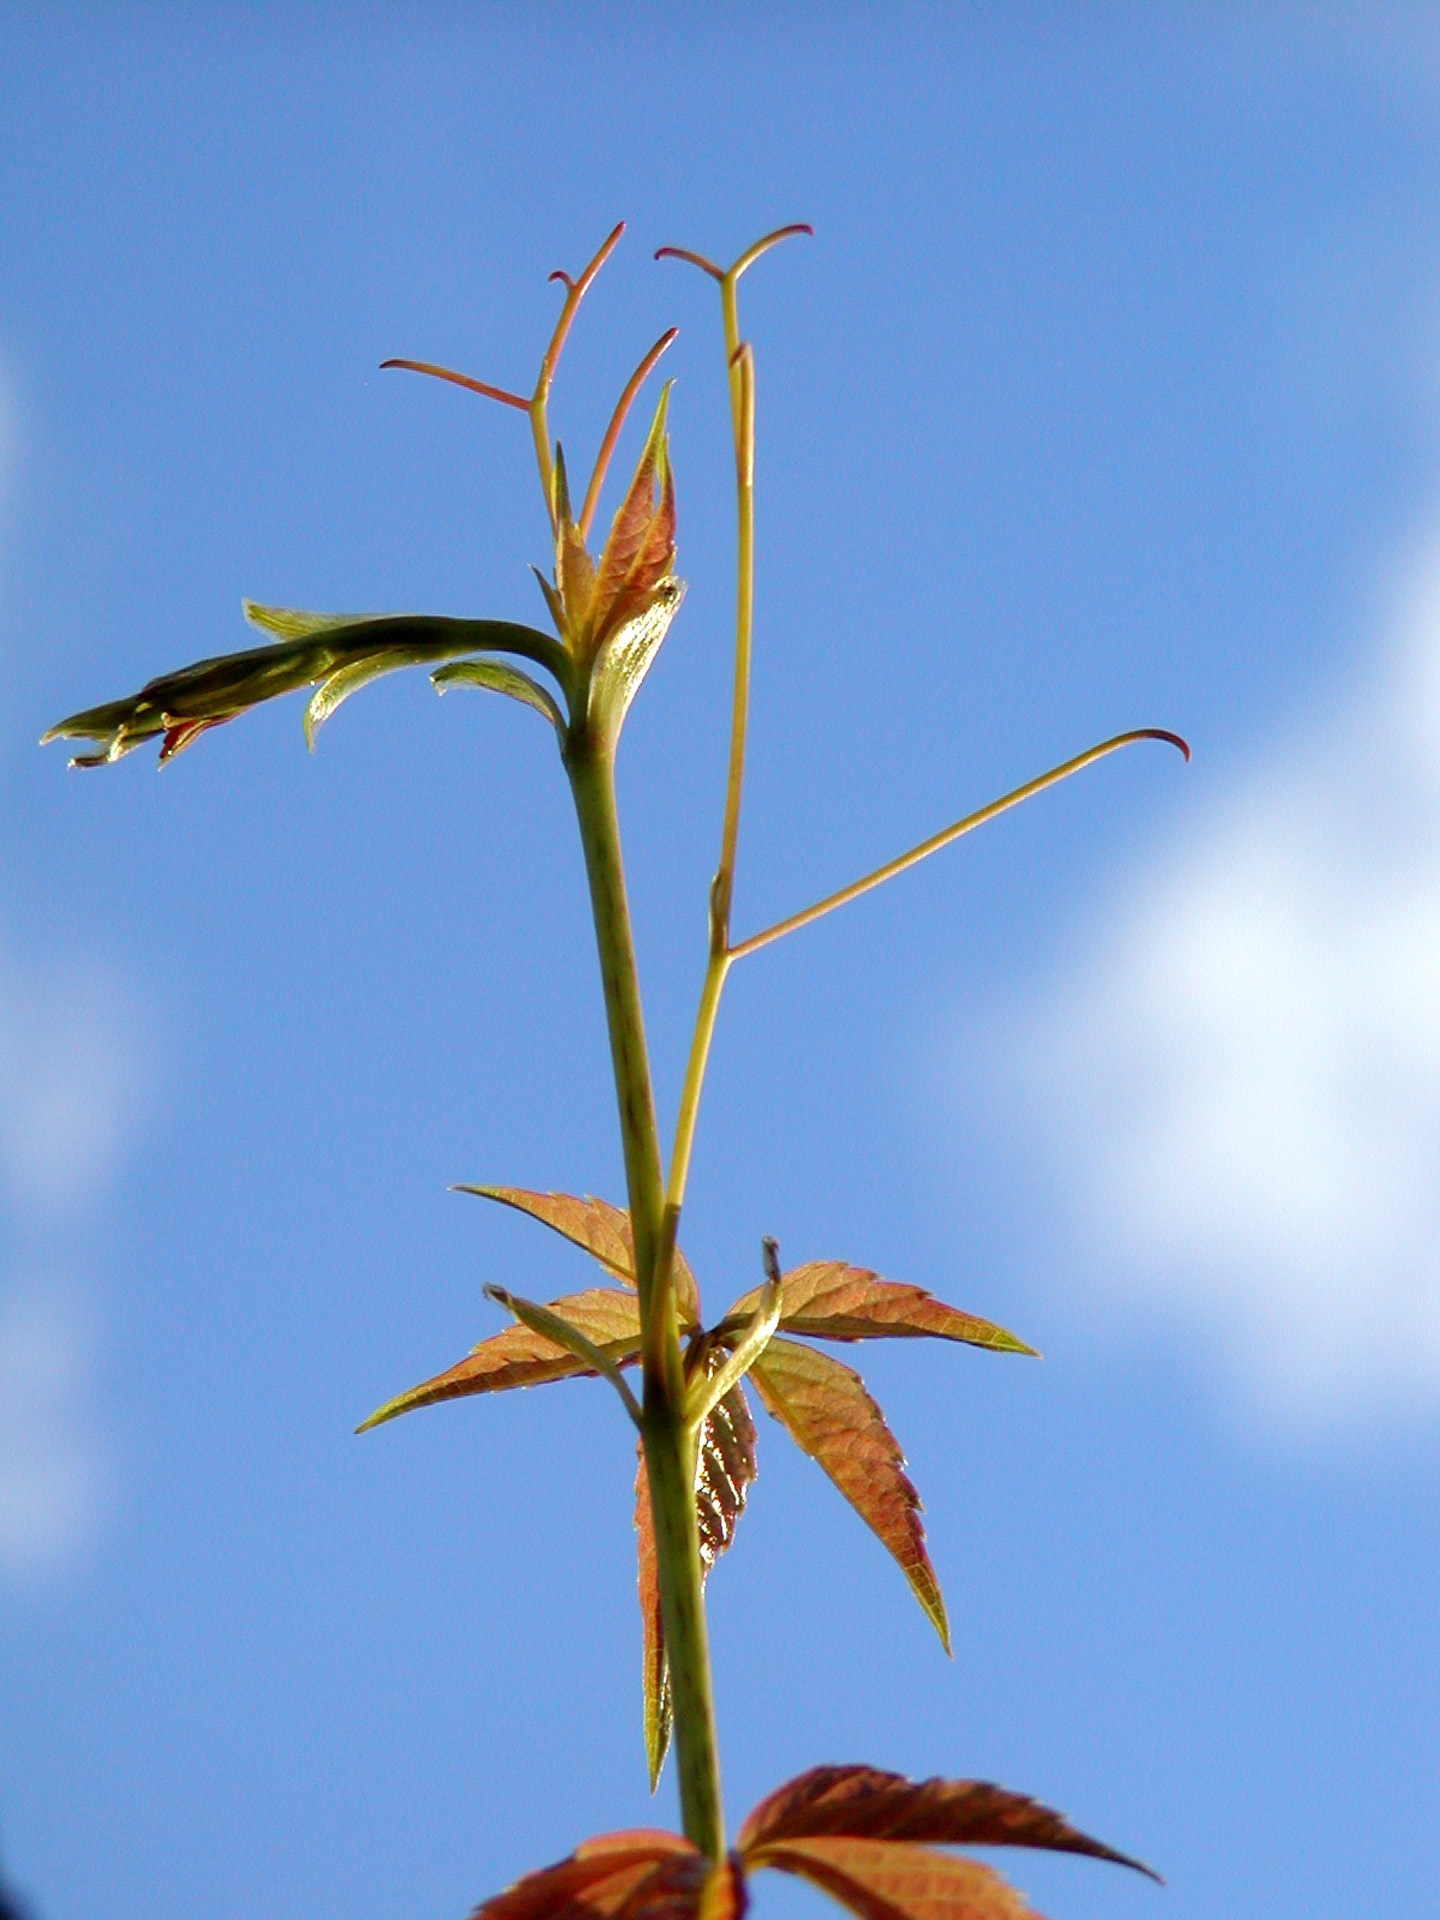
tree, nature, grass, branch, plant, sky, sun, field, prairie, morning, leaf, flower, crop, autumn, botany, blue, flora, sprout, grapevine, grapes, flowering plant, grass family, plant stem, land plant, arecales